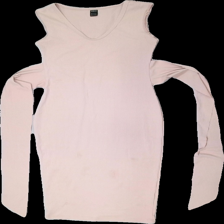
View: front
Type: Dress
Category: Ladies
Brand: Not in the list
Brand text on label: SHEIN
Colors: Pink
Material: 100% polyester
Cut: C-collar, Tight
Size: XS
Season: All
Stains: Minor
Smell: Minor
Damage: sleeves cut off poorly
Price range: <50
Recommended usage: Recycle